Dinos

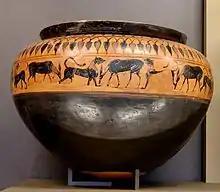
Attic , , Louvre

In the typology of ancient Greek pottery, the (plural "," known in ancient times as a ) is a mixing bowl or cauldron. means , but in modern typology is used for the same shape as a , that is, a bowl with a spherical body, often accompanied by a wheel-turned stand. It has no handles and no feet. Literary references to such vessels are known from the "Iliad", and examples have been found from between the seventh and fifth centuries BCE. Ancient artists who painted include the Dinos Painter, the Gorgon Painter, the Berlin Painter, Exekias and Sophilos.